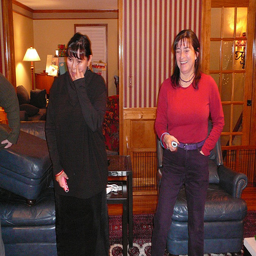
A woman in a red shirt holds a remote while standing next to a woman in black.
 A couple of people standing in a open room.
Two woman playing a video game in front of a couch and chair.
Two women react as they hold video game controllers.
Two women standing in a living room holding a remote.